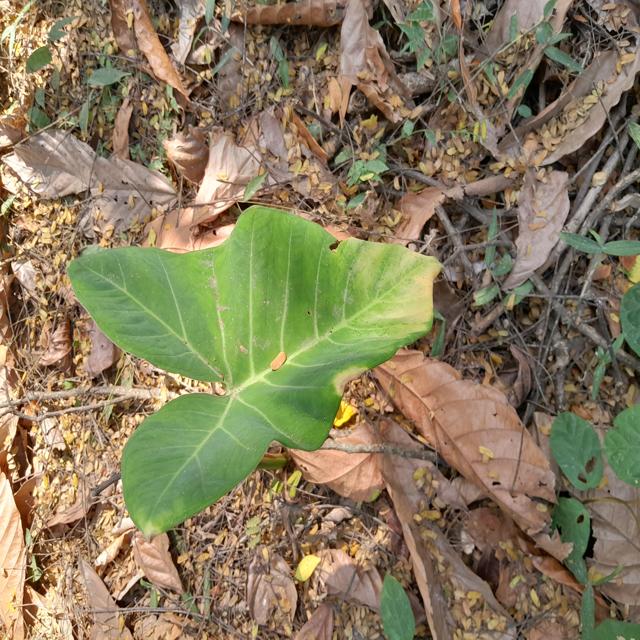
Label: Early_Blight